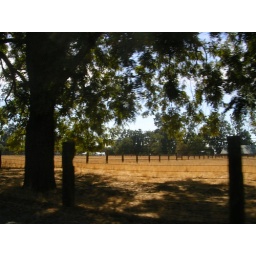
Out car window on Yolo County Road 99 in September, 2008